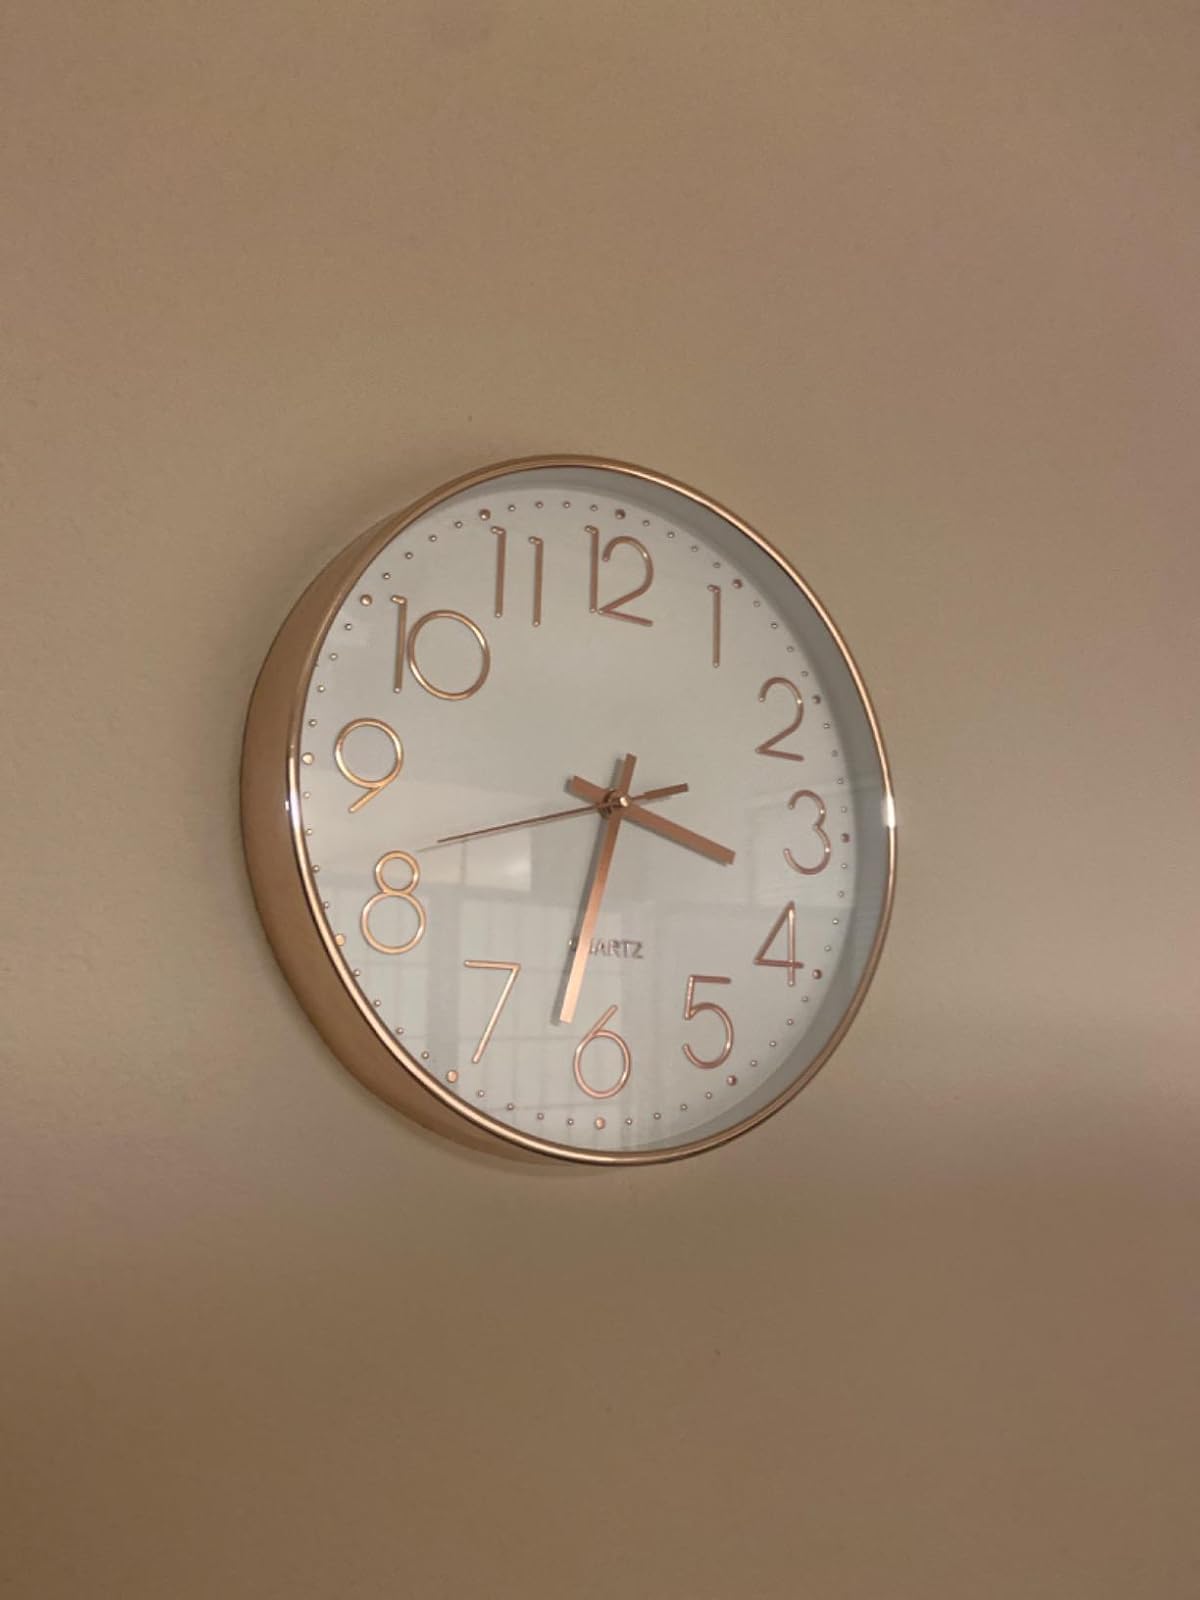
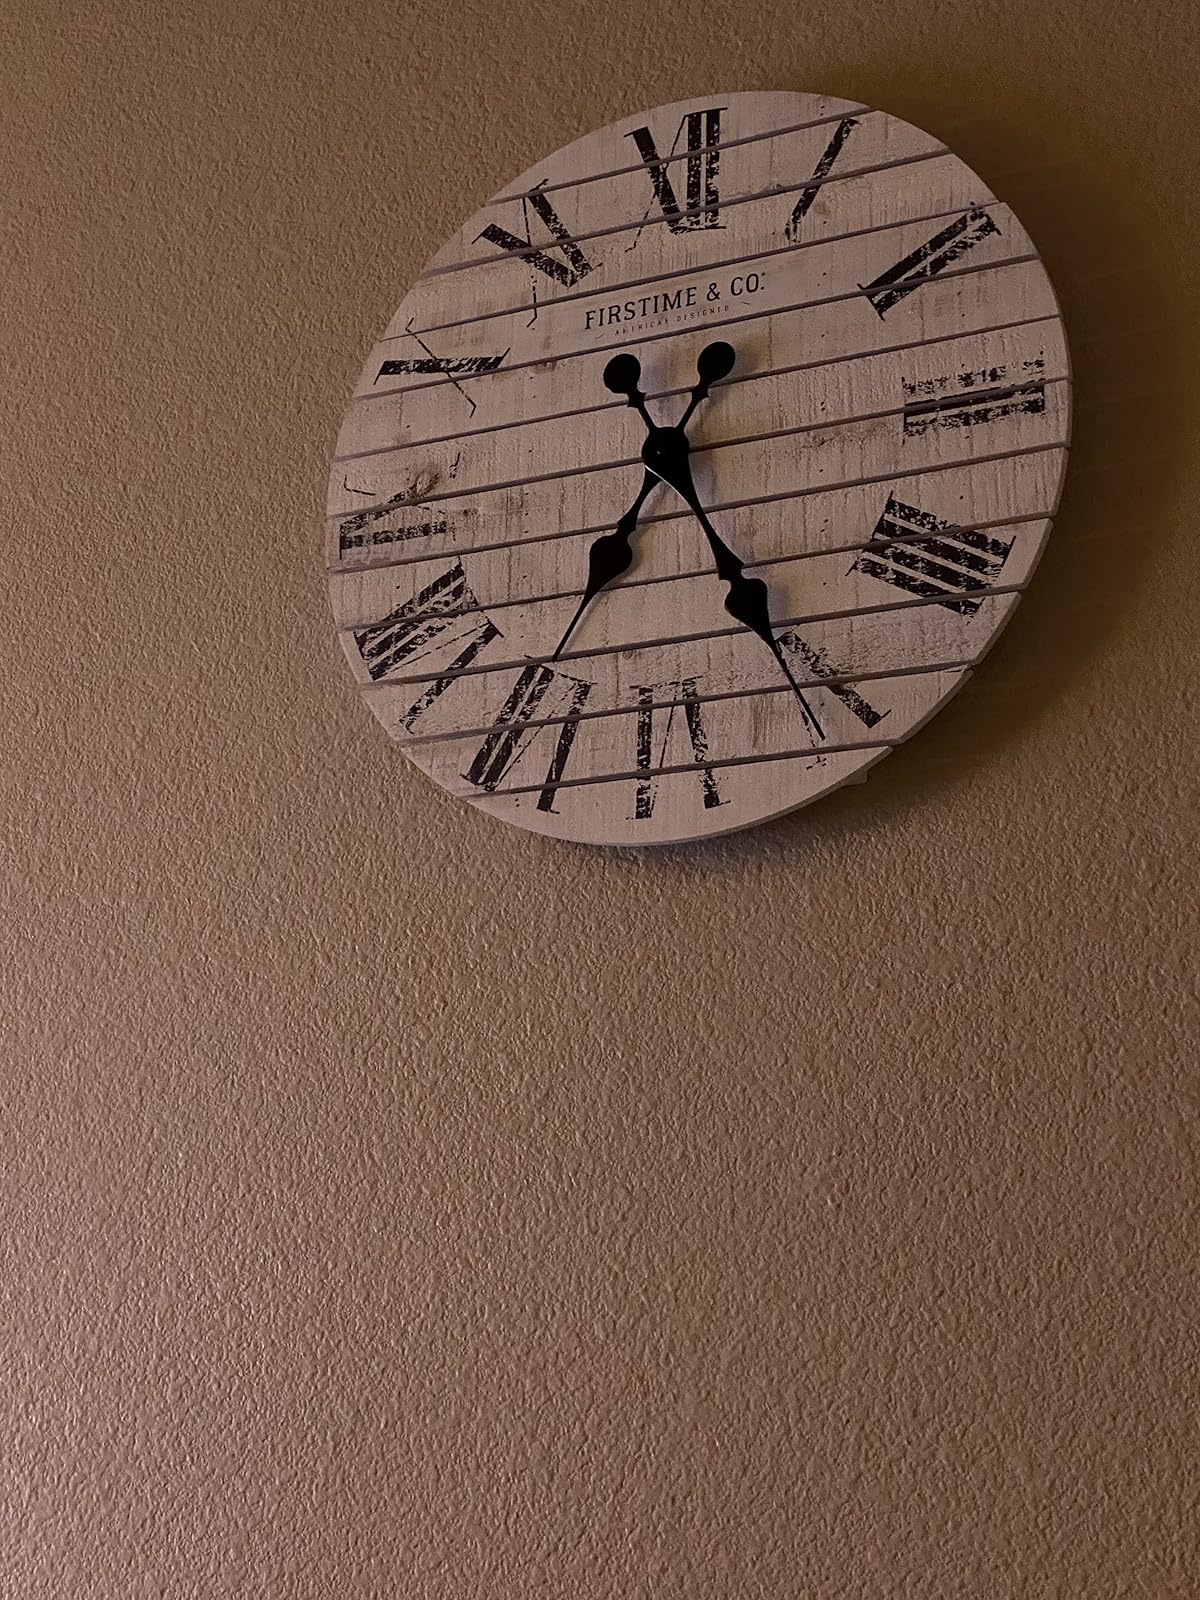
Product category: clock
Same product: no